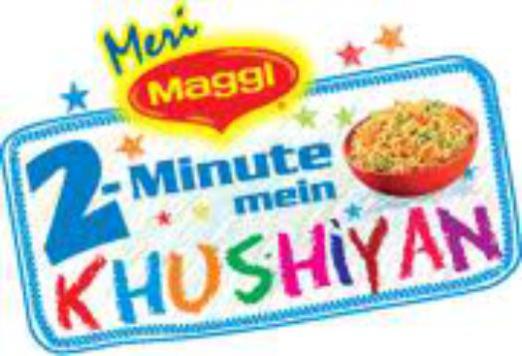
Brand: maggi noodles
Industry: Food